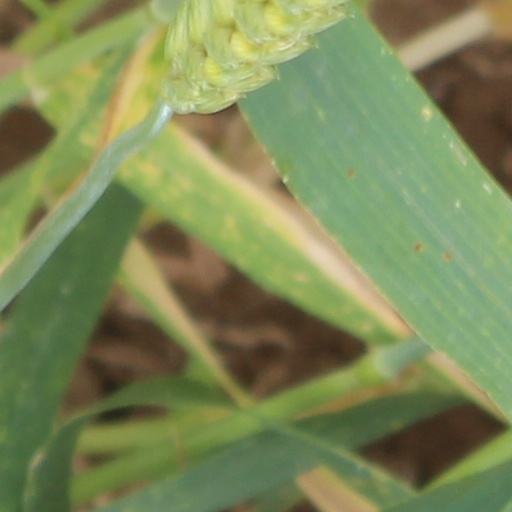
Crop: wheat